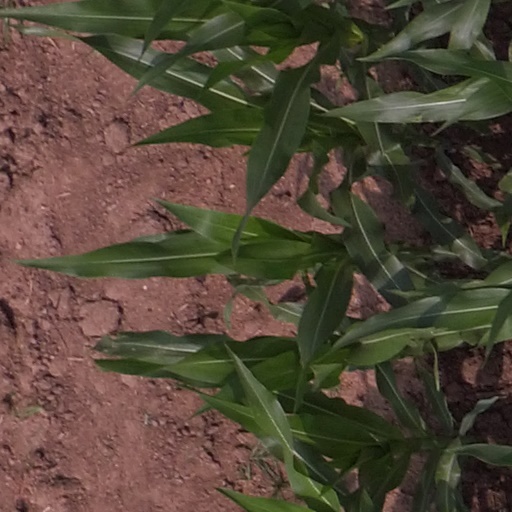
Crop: maize; corn